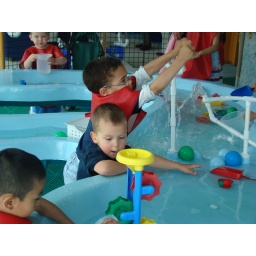
Austin play in the water table at the Dupage Children Musuem